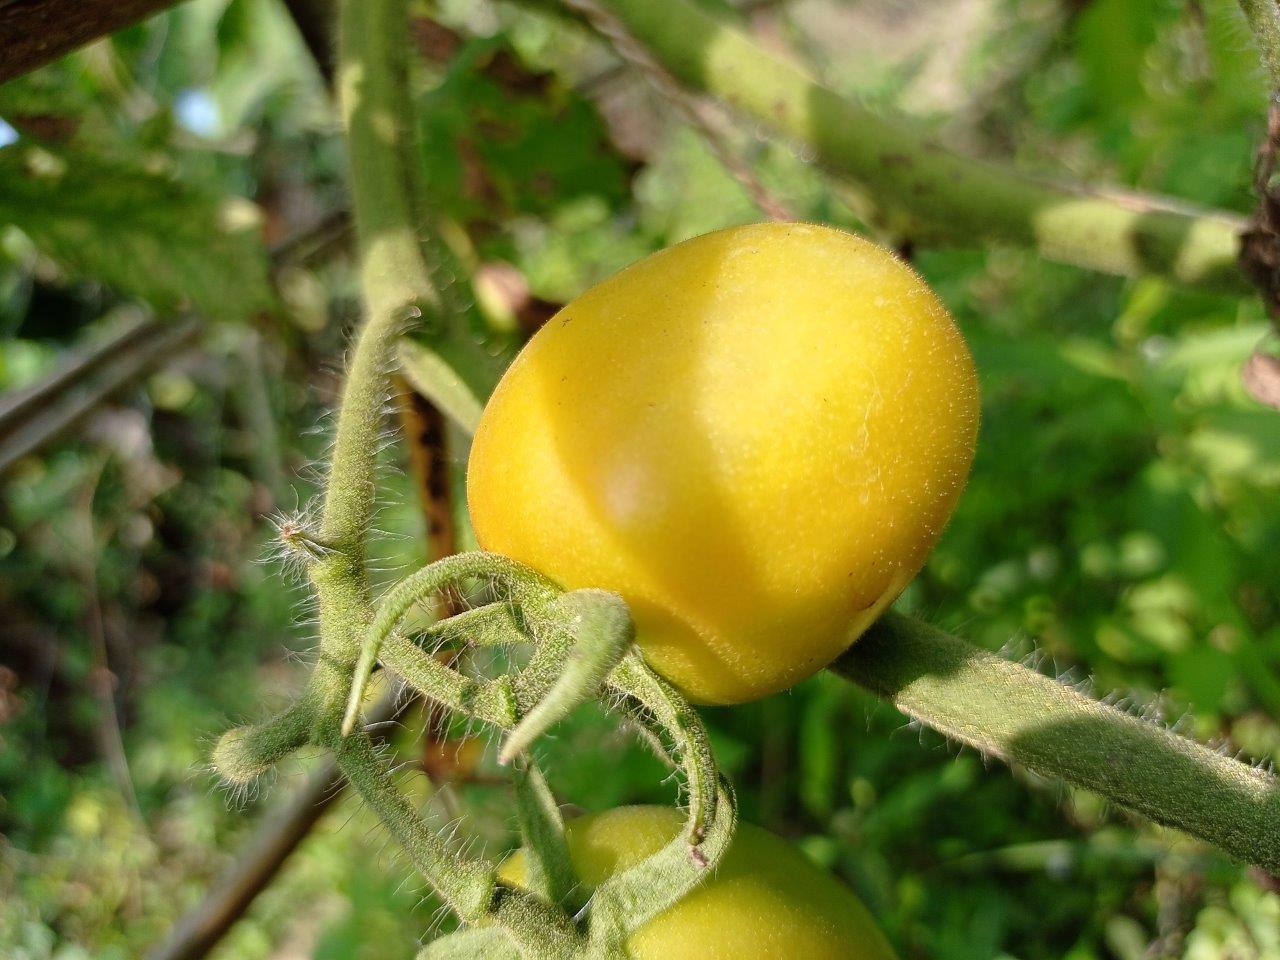
Maturity: Mature